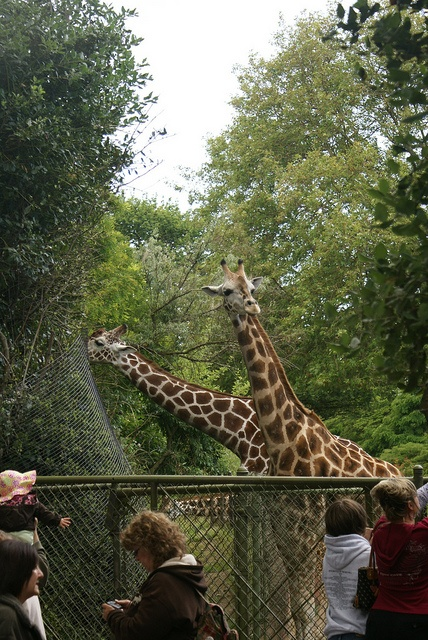
Two giraffes standing next to each other near a forest.
A group of people by a fence and some giraffe.
two very tall giraffes with people around the fence
Two giraffes feed on trees at a zoo.
several people observing two giraffes in a pen